Éclair
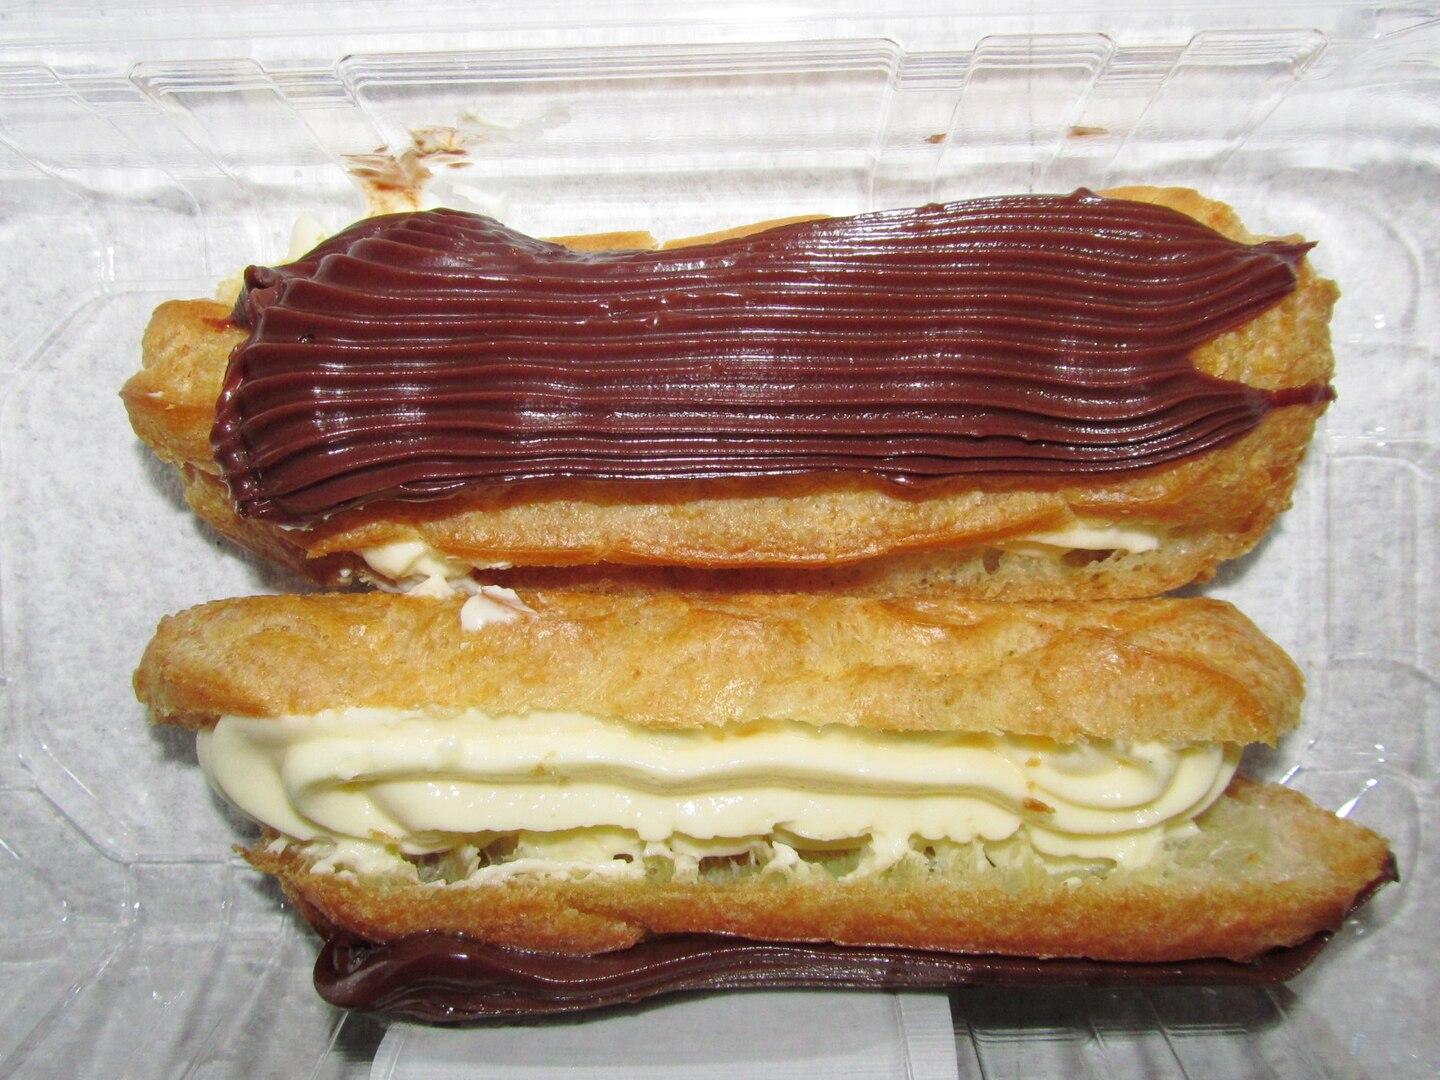
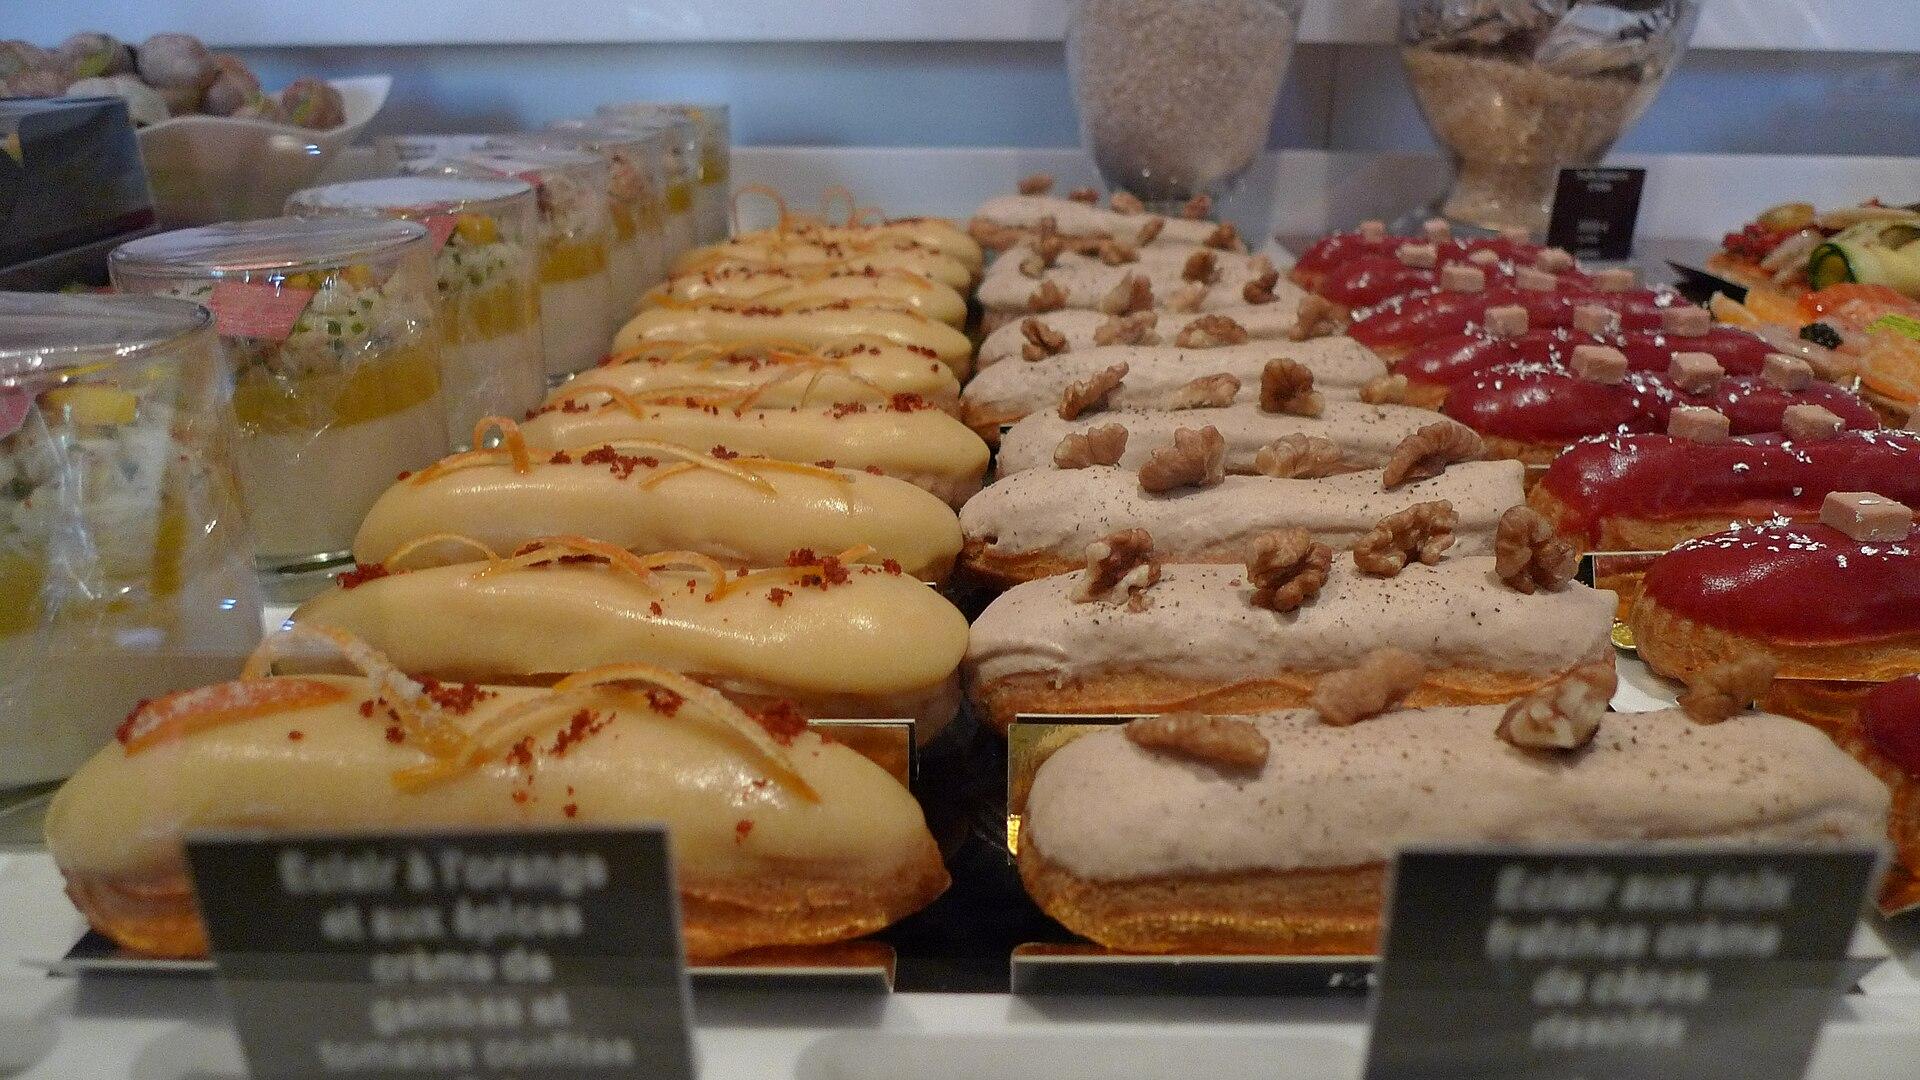
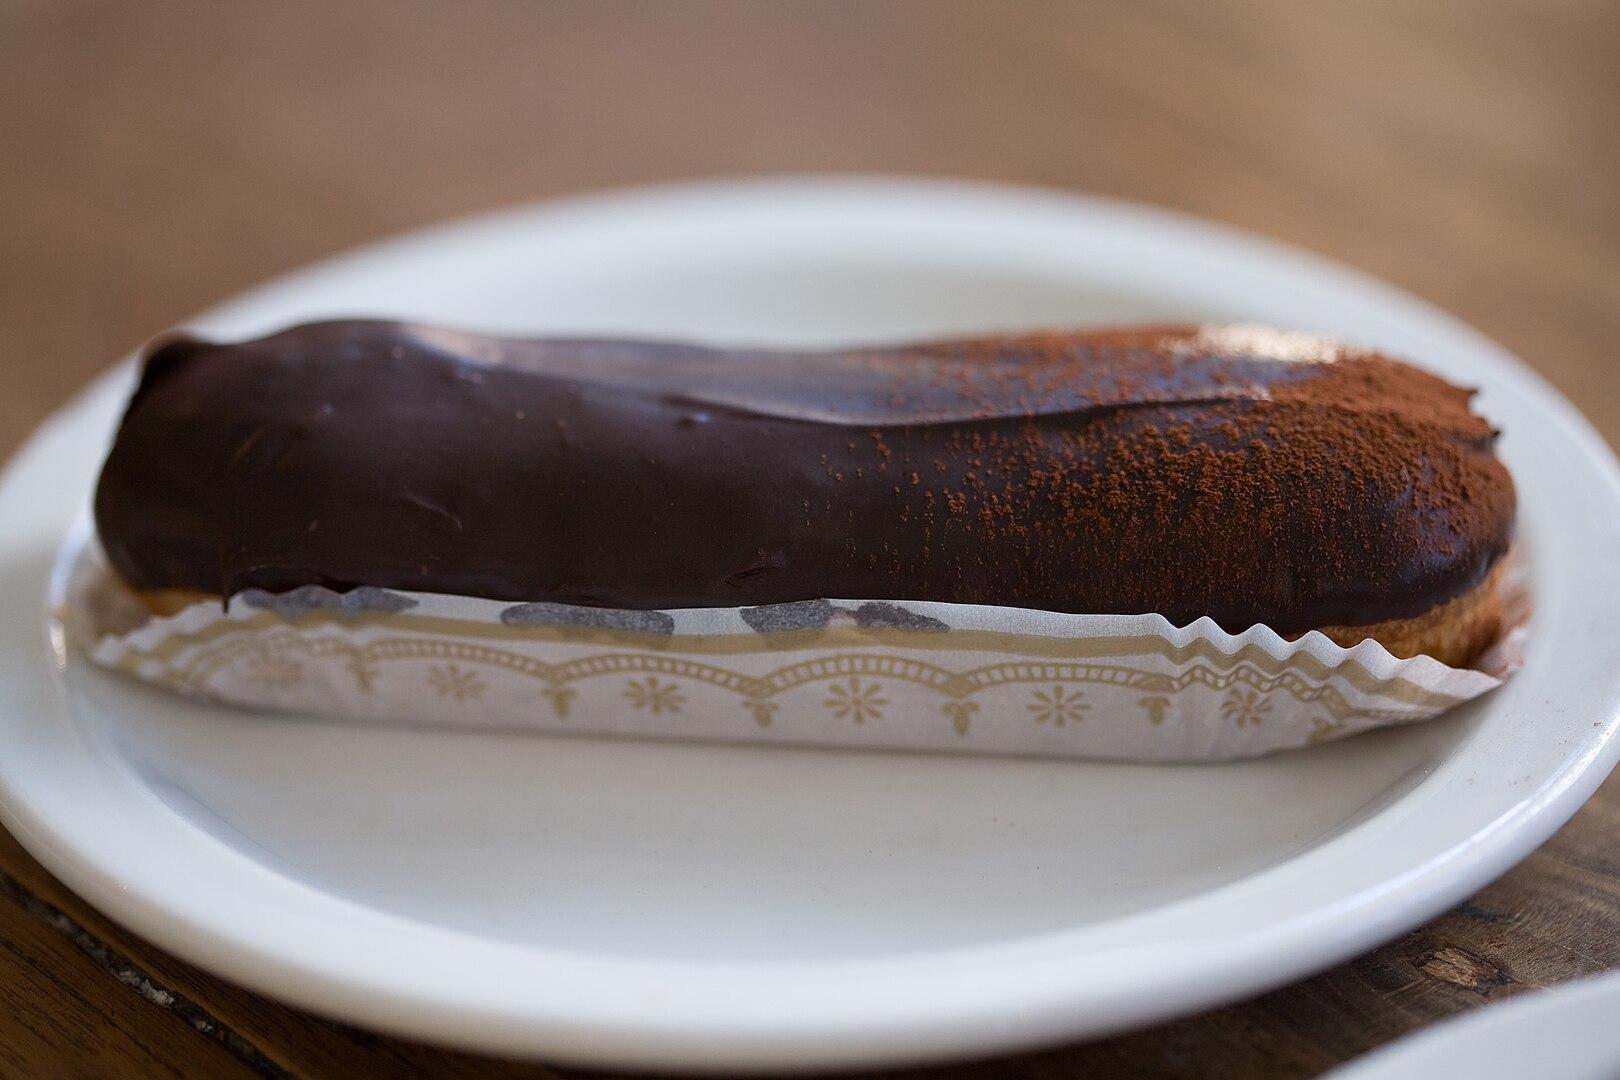
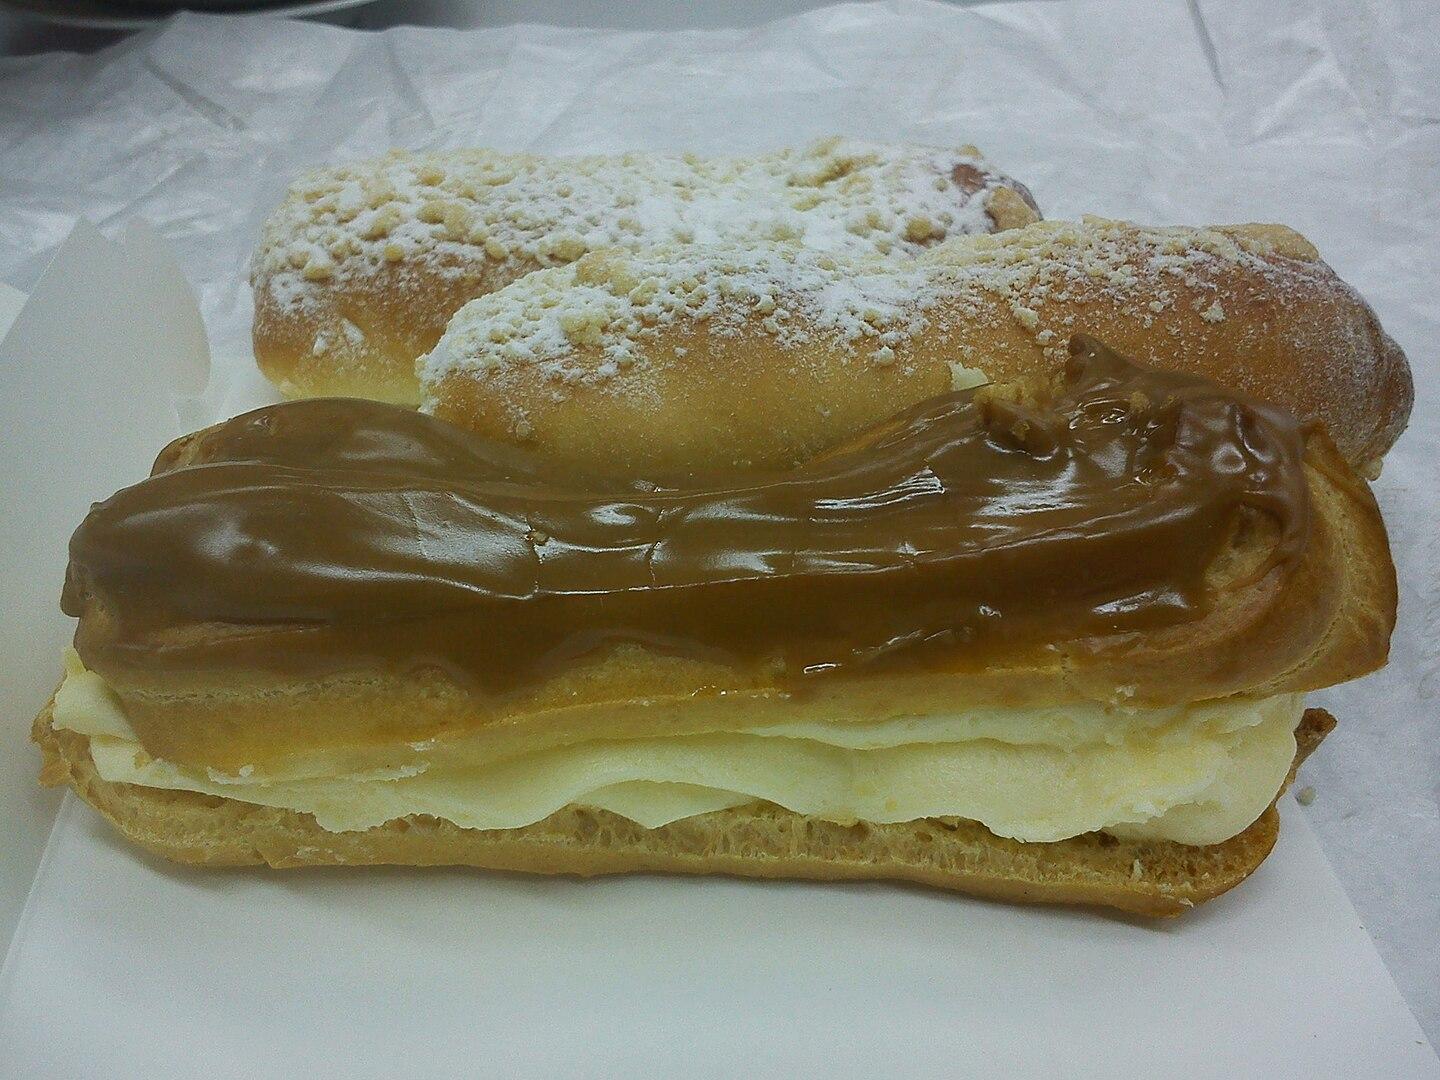
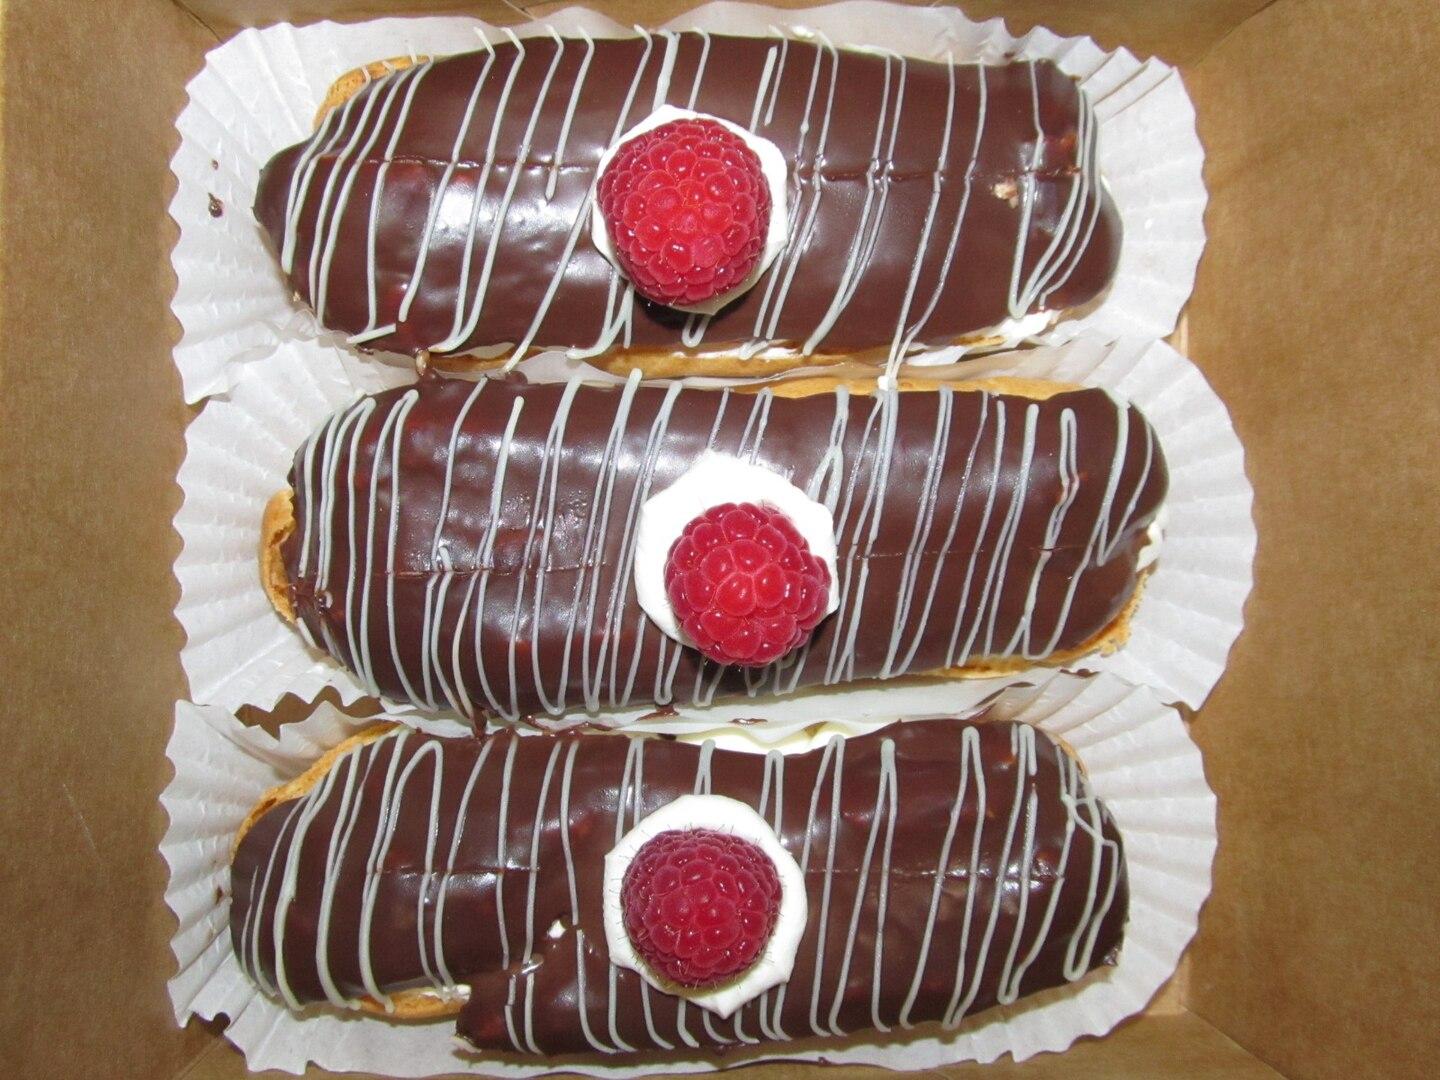
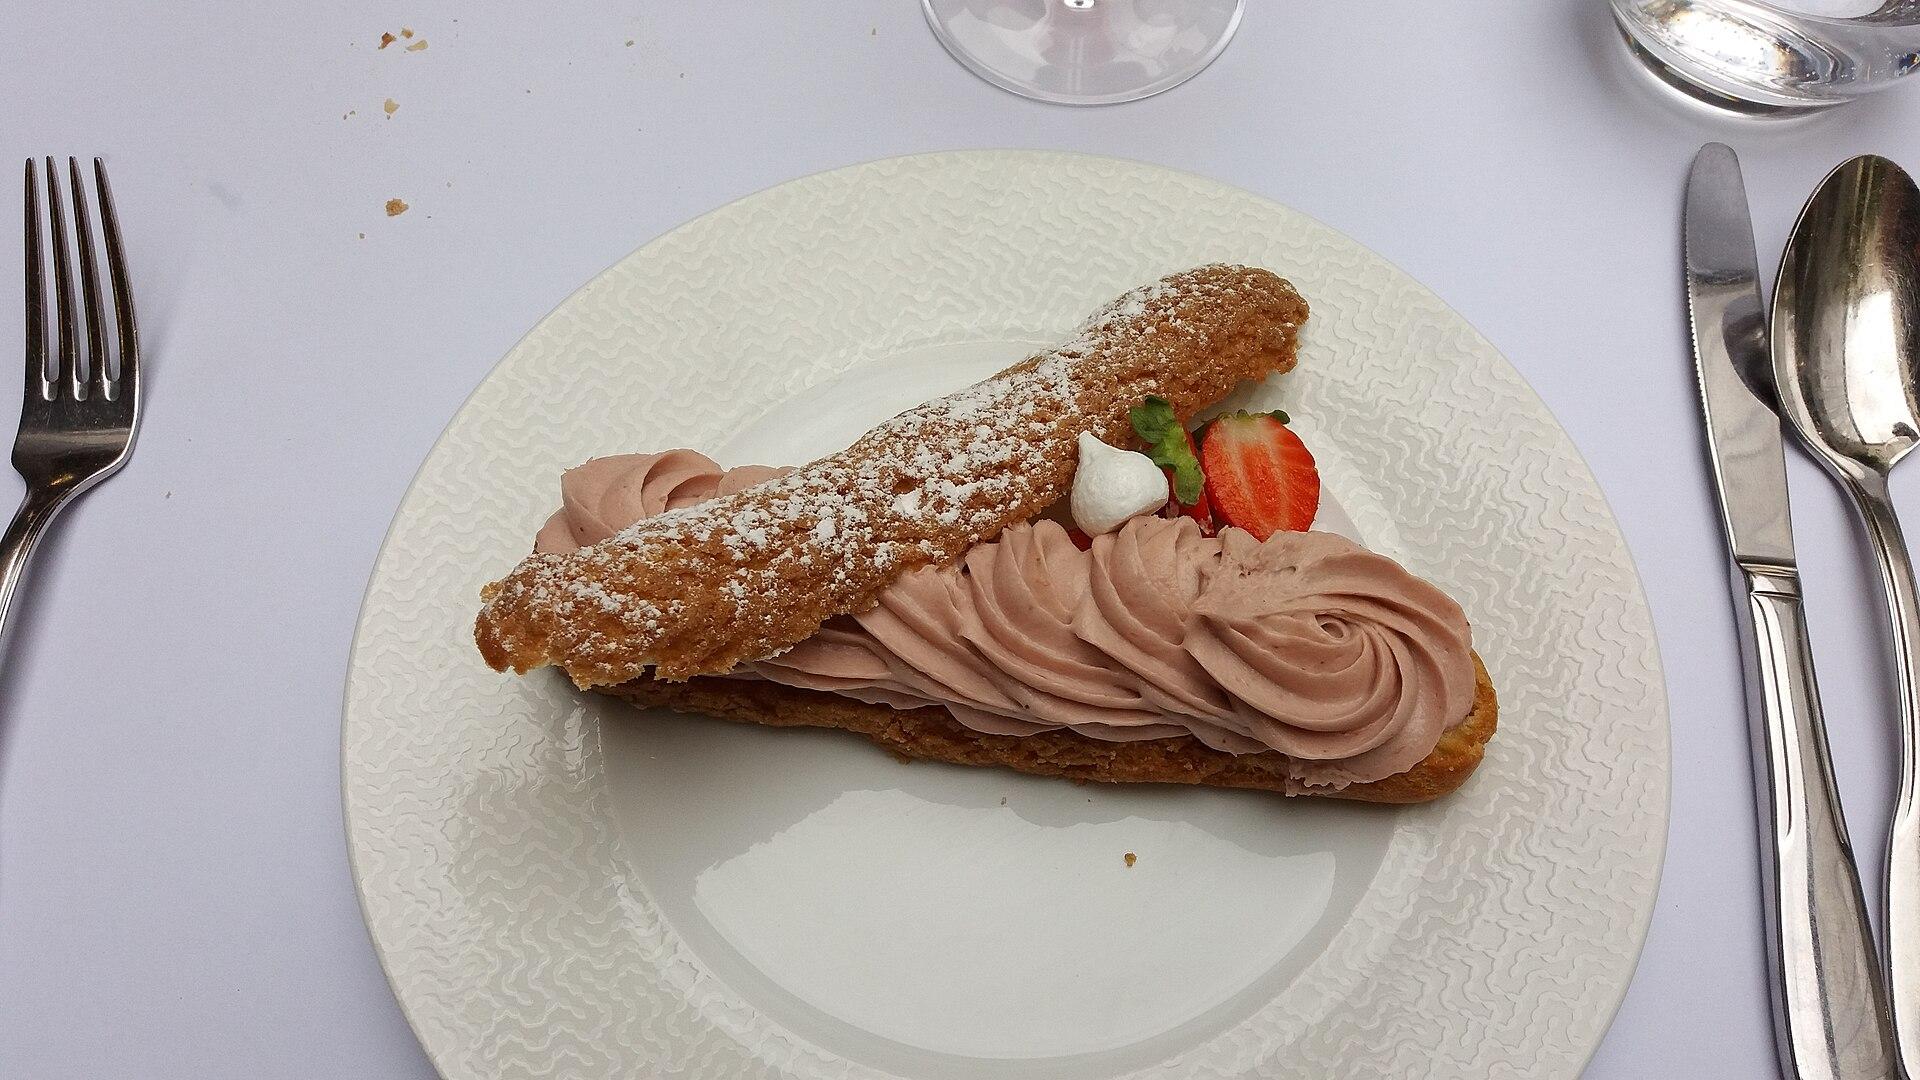
Also known as:
ar - Arabic: إصبعية
az - Azerbaijani: Ekler
be - Belarusian: Эклер
bg - Bulgarian: Еклер
br - Breton: Biz dienn
bs - Bosnian: Ekler
ca - Catalan: Éclair
cs - Czech: Éclair
da - Danish: Éclair
de - German: Eclair
en-simple - Simple English: Éclair
es - Spanish: Éclair
et - Estonian: Ekläär
fa - Persian: اکلر
fi - Finnish: Éclair
fr - French: Éclair
he - Hebrew: אקלר
hu - Hungarian: Ekler fánk
hy - Armenian: Էկլեր
id - Indonesian: Eklair
it - Italian: Éclair
ja - Japanese: エクレア
jv - Javanese: Éclair
ka - Georgian: ეკლერი
kk - Kazakh: Эклер
ko - Korean: 에클레르
lb - Luxembourgish: Eclair
lo - Lao: ເອແຄ
lt - Lithuanian: Ekleras
mk - Macedonian: Еклер
nl - Dutch: Eclair
pl - Polish: Ekler
pt - Portuguese: Bomba de chocolate
ru - Russian: Эклер
sk - Slovak: Éclair
sq - Albanian: Pastashuta
sr - Serbian: Еклер
th - Thai: เอแกลร์
tl - Tagalog: Éclair
tr - Turkish: Ekler
uk - Ukrainian: Еклер
uz - Uzbek: Ekler
vi - Vietnamese: Éclair
yue - Cantonese: 閃電泡芙
zh - Chinese: 閃電泡芙
Category: pastry (puff pastry)
Cuisine: French
Associated cuisines: French
Area: France
Countries: France
Region: Western Europe, , , ,
The dish is a pastry made with choux dough filled with a cream and topped with a flavored icing. It is typically piped into an oblong shape with a pastry bag and baked until it is crisp and hollow inside. Once cool, the pastry is filled with custard , whipped cream or chiboust cream, then iced with fondant icing. The icing is sometimes caramel.